Surendra Nath Jena

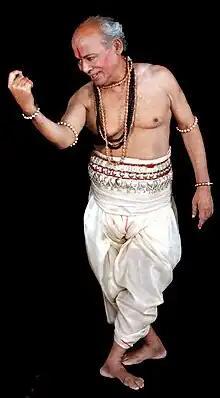
Unique style, Jena dancing

In 1966, upon relocating to Delhi, Surendra Nath Jena embarked on developing his distinctive style of Odissi dance. This unique approach was deeply influenced by his extensive study of ancient literature and Odisha temple sculpture. Jena's choreography aimed to animate the iconic poses depicted in temple carvings, infusing them with life and emotion. He emphasized the significance of both emotional expression (Bhav) and fundamental postures (Bhangi) in his dance compositions, viewing them as complementary elements. Jena upheld the traditional belief that devotion (Bhakti) finds manifestation through dance and music, considering them as forms of spiritual practice (Sadhana).